John Neal

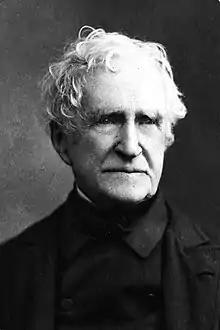
Neal

By 1870, in his old age, he had amassed a comfortable fortune, valued at $80,000. His last appearance in the public eye was likely an 1875 syndicated article from the "Portland Advertiser" about an eighty-one year-old Neal physically overpowering a man in his early twenties who was smoking on a non-smoking streetcar. John Neal died on June 20, 1876, and was buried in the Neal family plot in Portland's Western Cemetery.